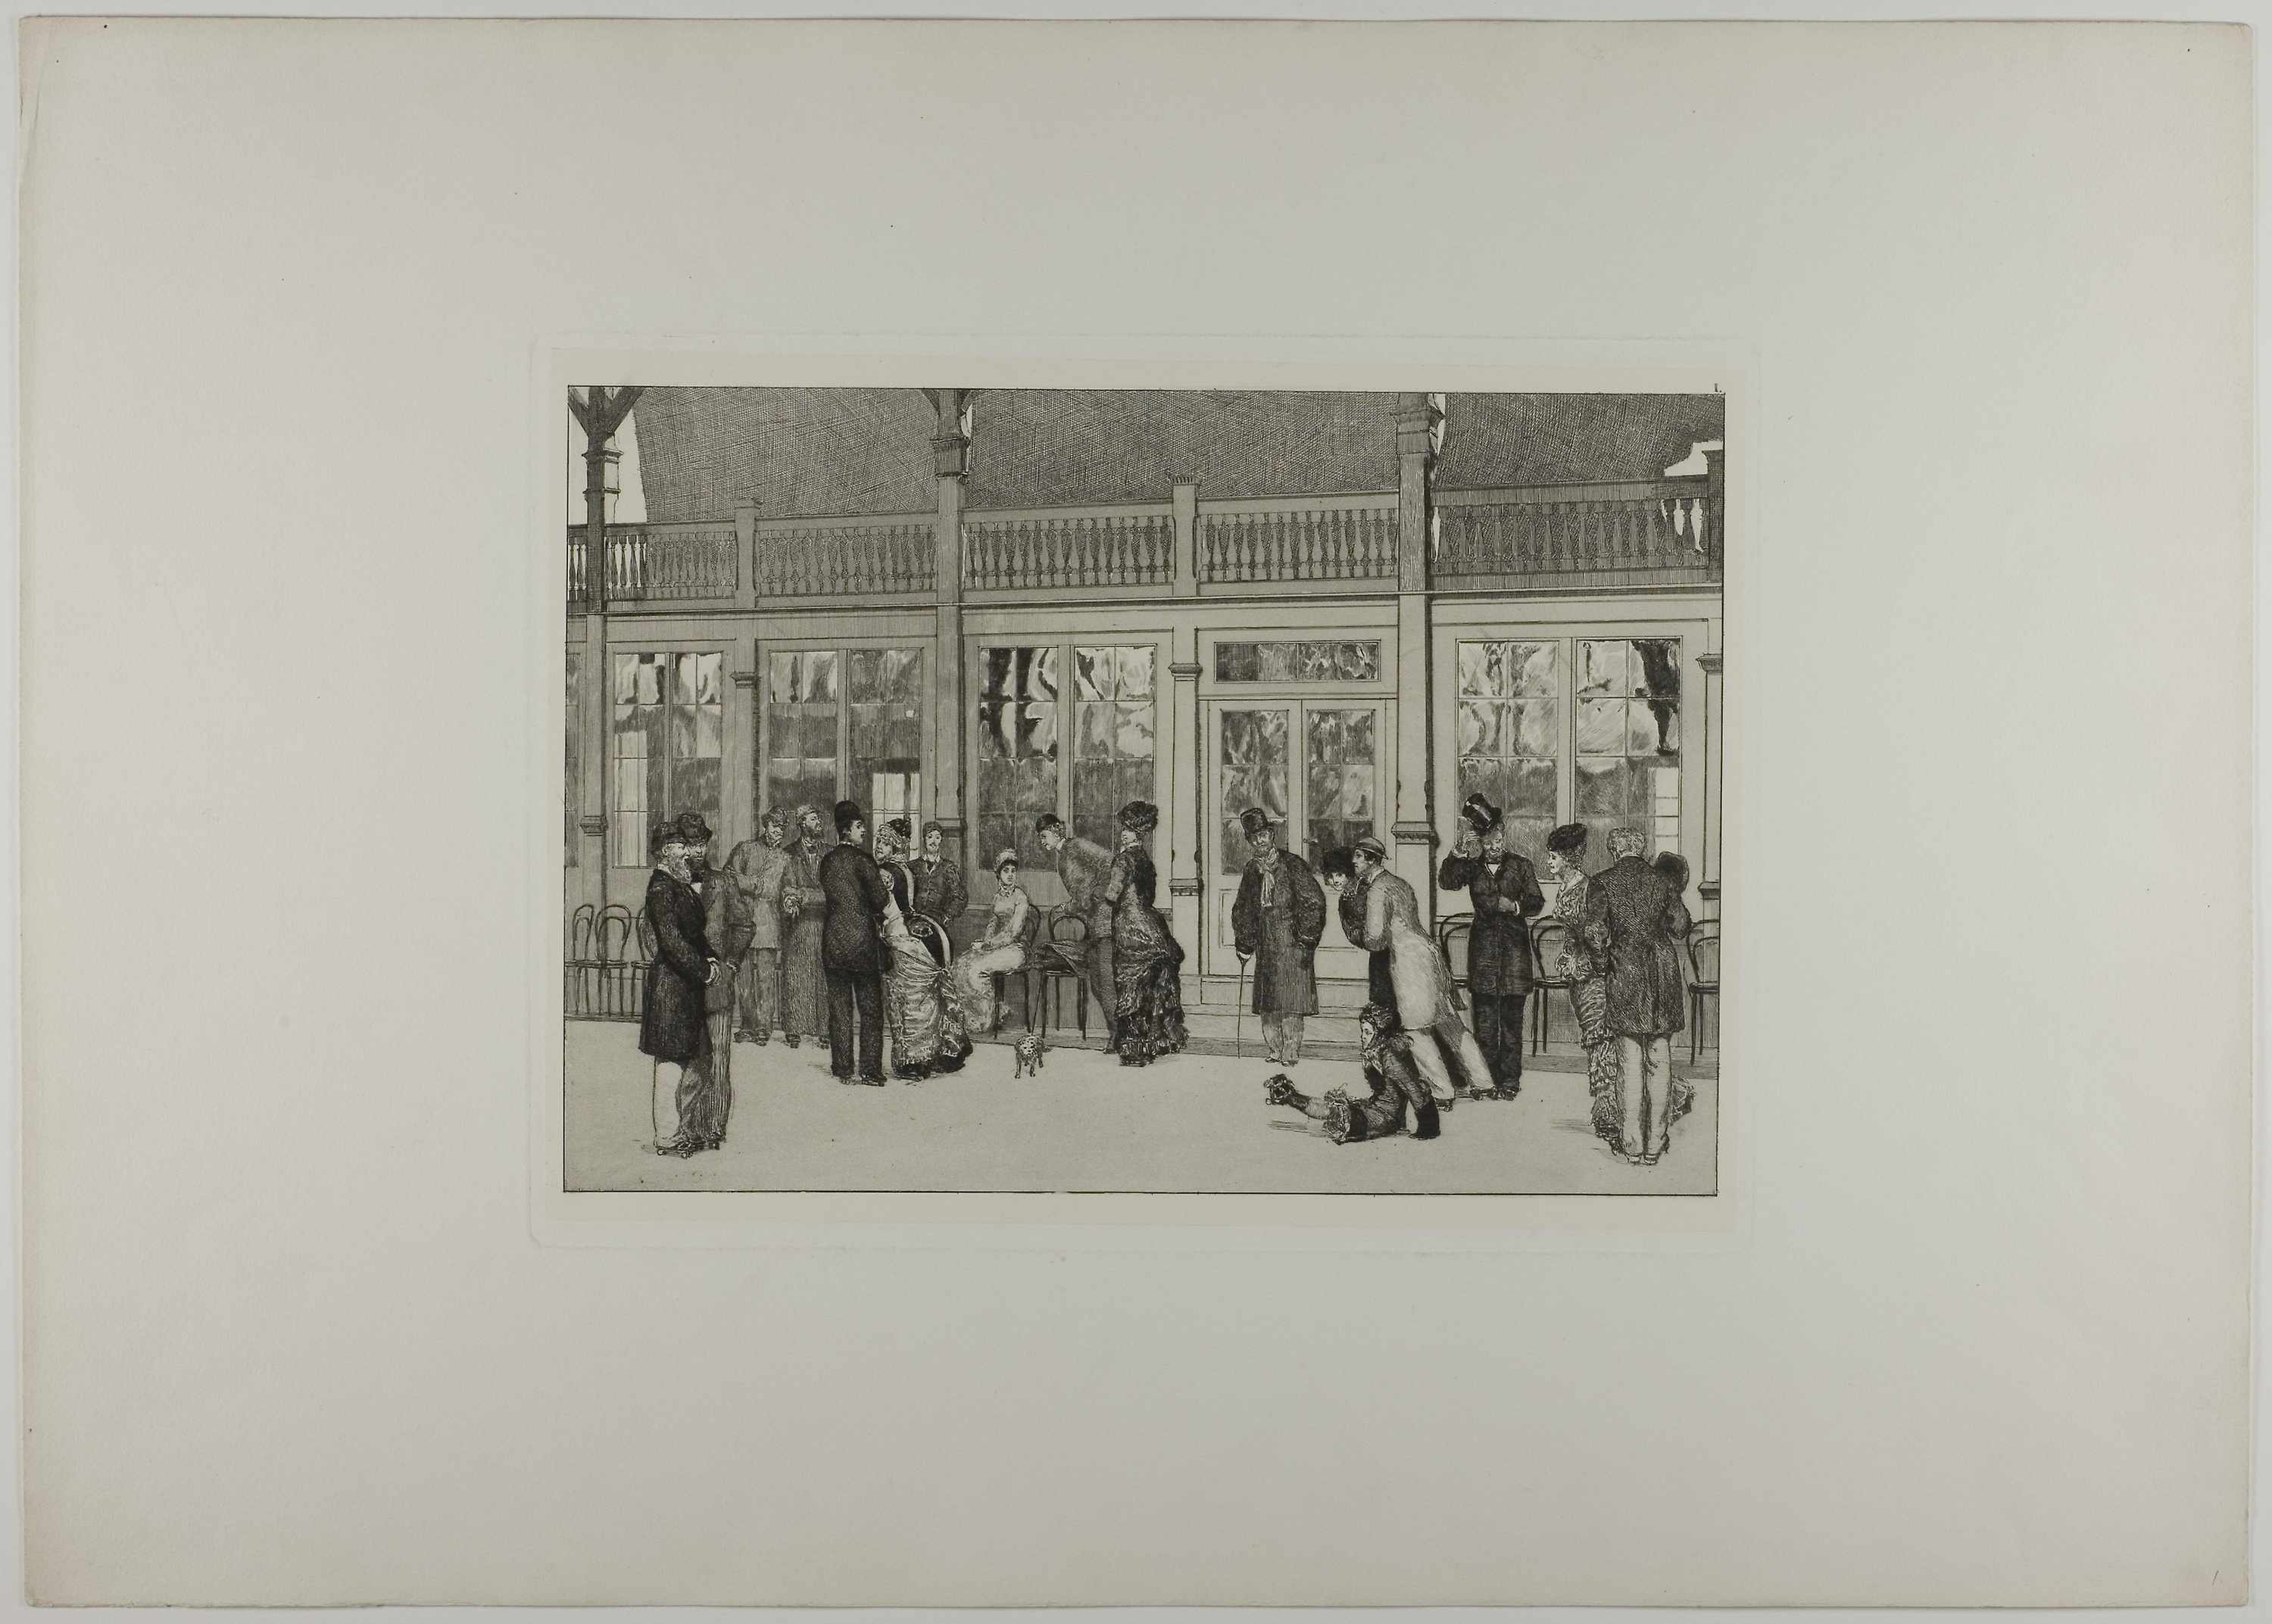
text, collection, picture frame, art, art gallery, tourist attraction, museum, modern art, history, visual arts, artwork